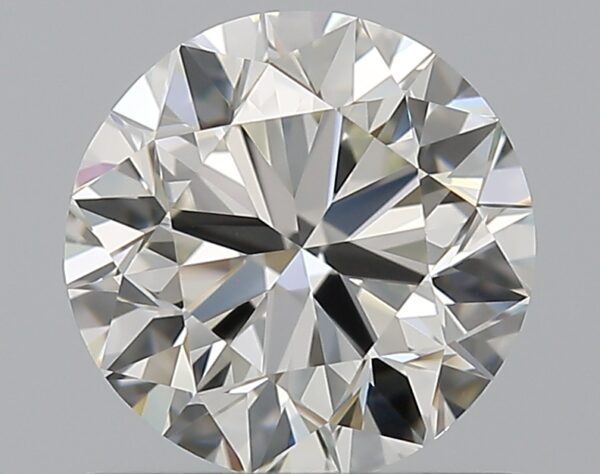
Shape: round
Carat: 0.91
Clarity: VVS2
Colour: J
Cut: VG
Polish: EX
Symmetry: VG
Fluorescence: N
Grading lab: GIA
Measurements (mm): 6.03 x 6.12 x 3.87